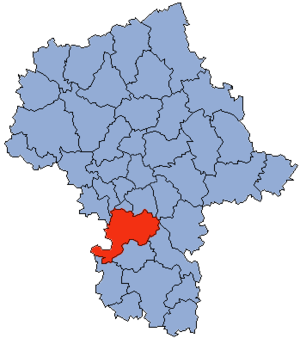
Le powiat de Grójec est un powiat de la voïvodie de Mazovie, dans le centre-est de la Pologne.